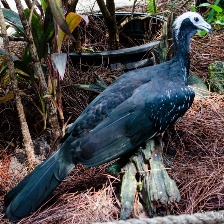
Species: BLUE THROATED PIPING GUAN
Scientific name: PIPILE CUMANENSIS